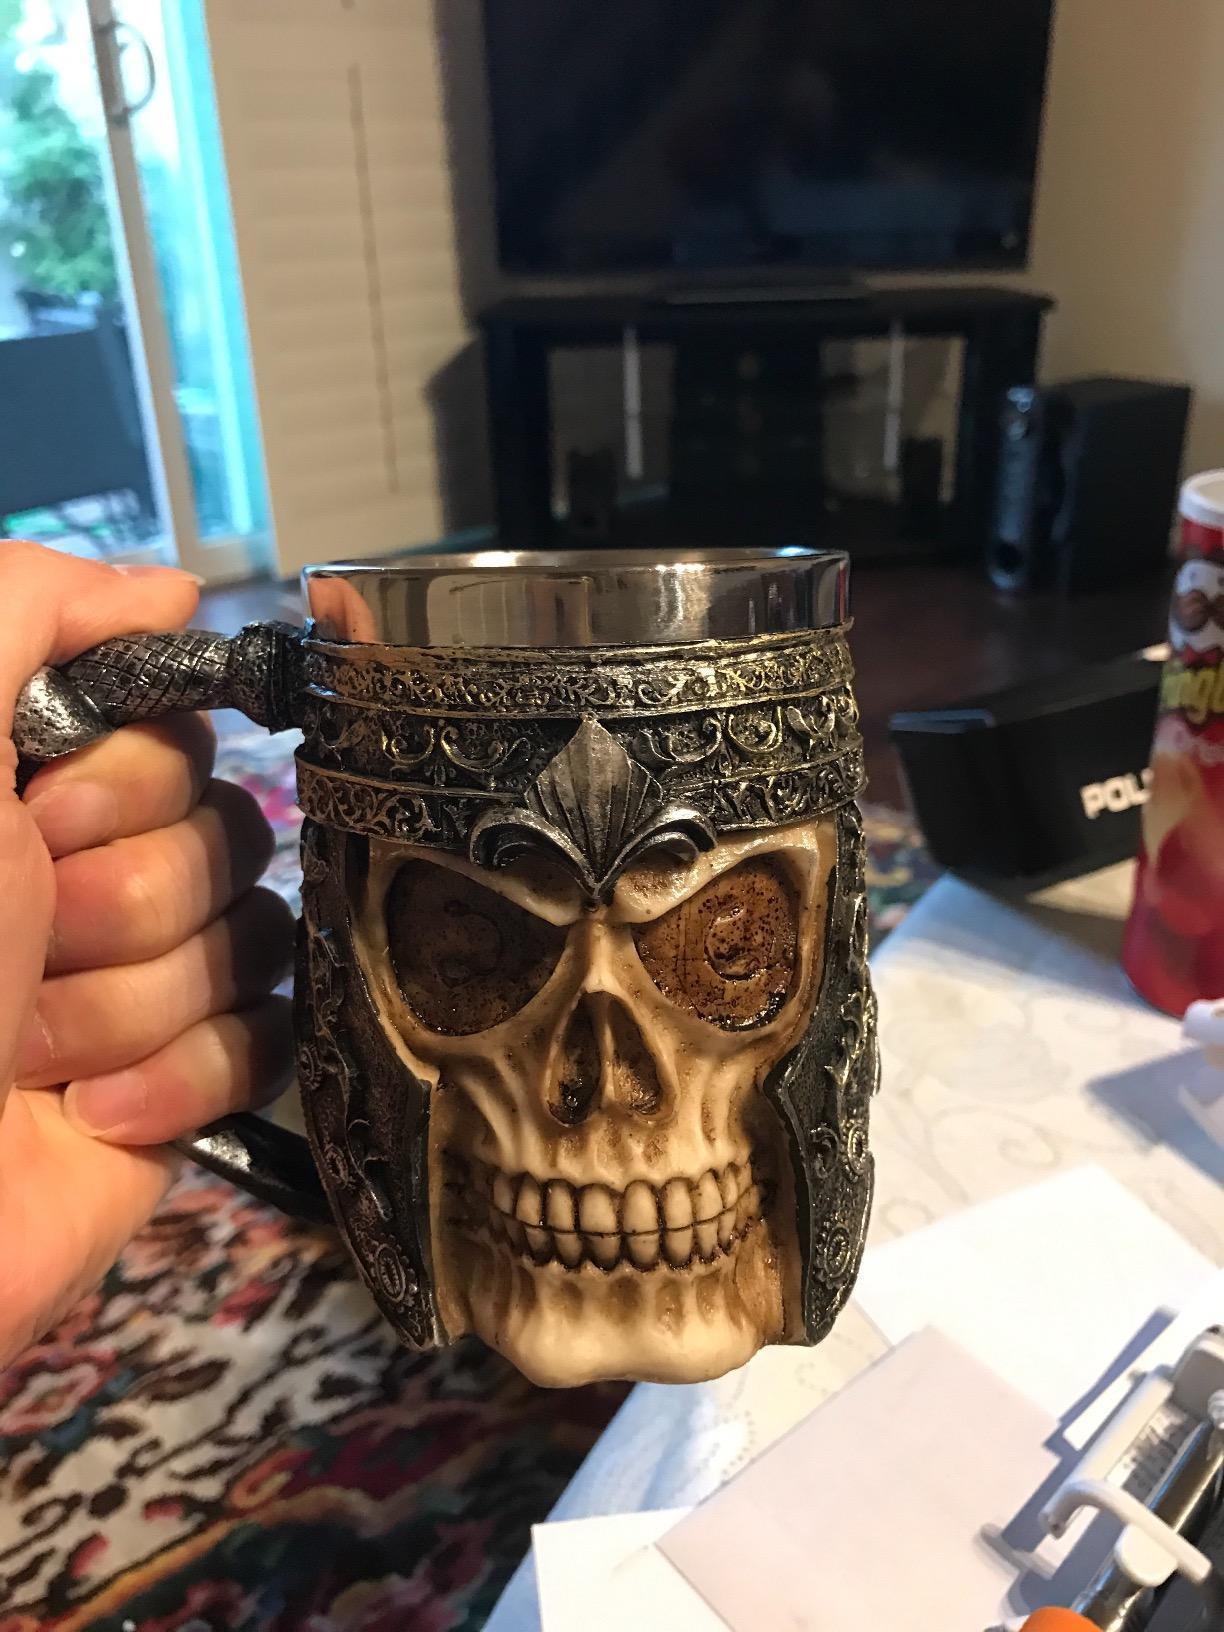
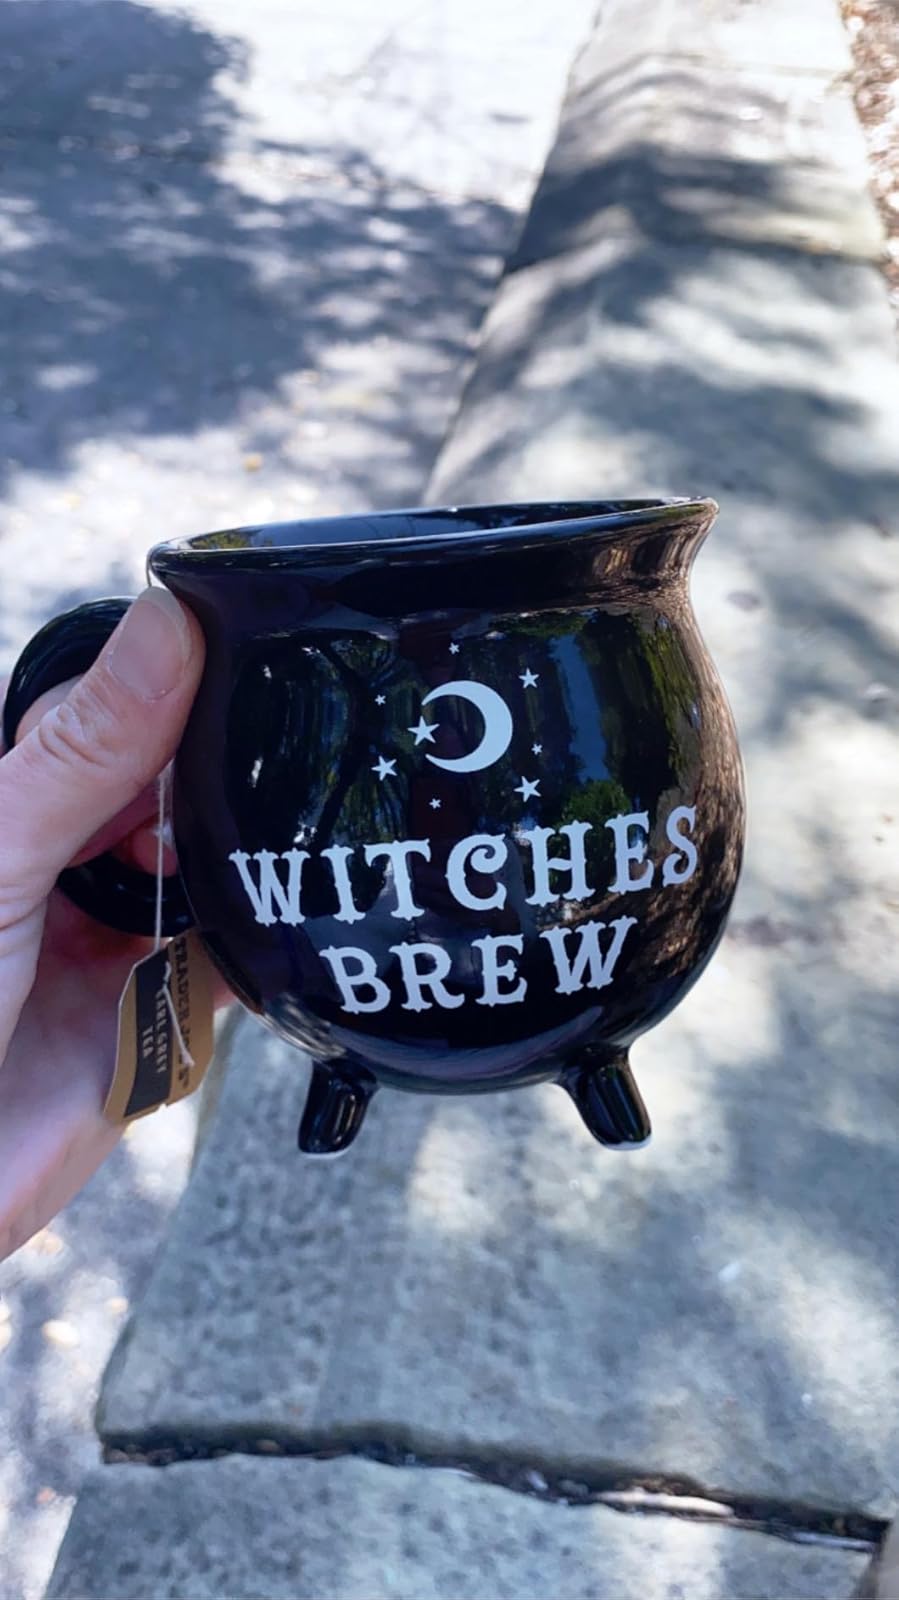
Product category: items_mug
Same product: no